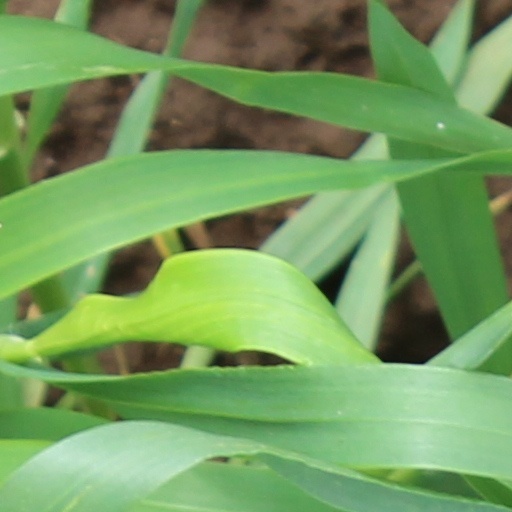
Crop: wheat